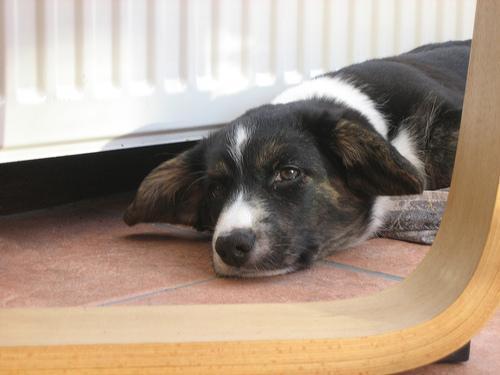
Cardigan